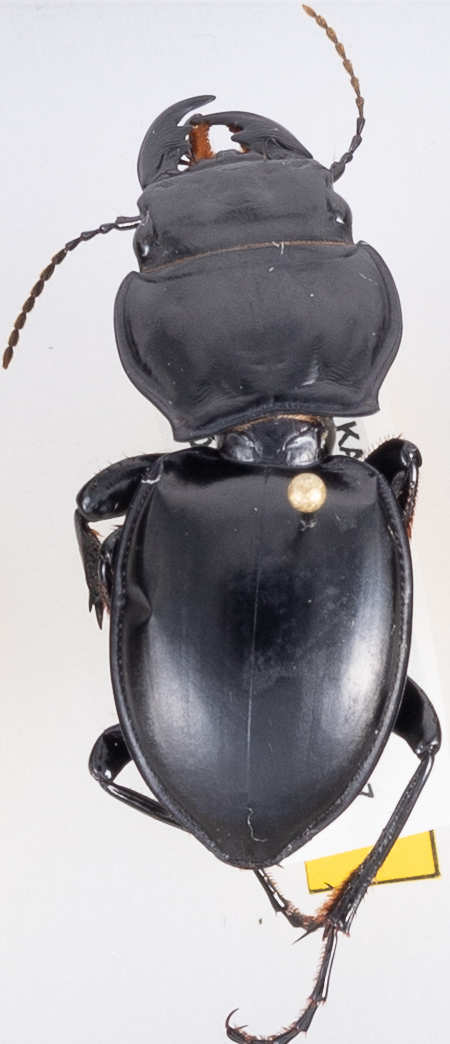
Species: Pasimachus californicus
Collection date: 2018-08-27
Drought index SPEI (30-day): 1.16
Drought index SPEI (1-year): -2.09
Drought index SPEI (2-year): -1.01